Ayr railway station

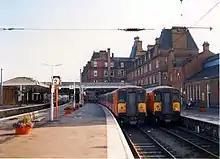
Class 318s at Ayr (1988)

Ayr used to have an Intercity twice-daily London Euston service (one daytime and one sleeping car train) which ran to/from Stranraer via Barassie to the Glasgow South Western Line, which ceased in the early 1990s. In the 1980s the "Royal Scot" started from Ayr. Following completion of the electrification of the Ayrshire Coast Line the train operated in push-pull mode with Class 87 or Class 90. In the early 1990s with the restructuring of British Rail the train ceased to start from Ayr.